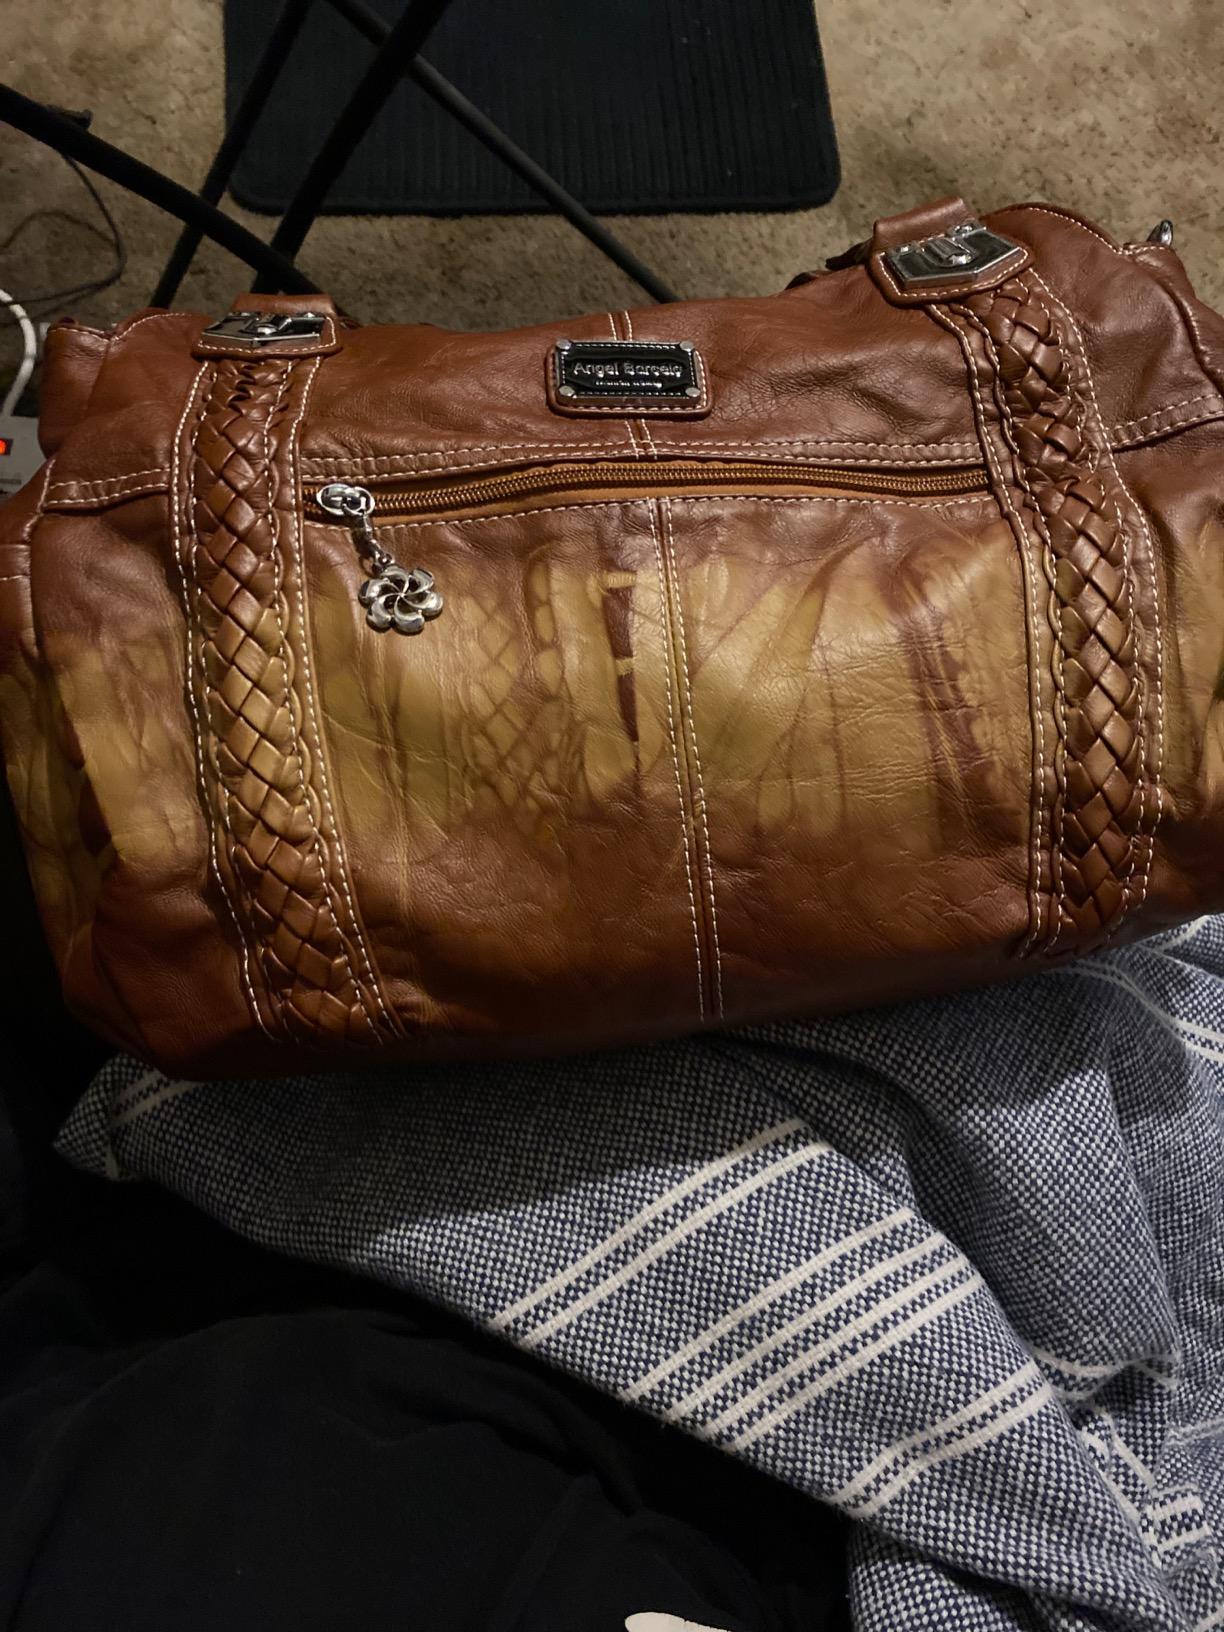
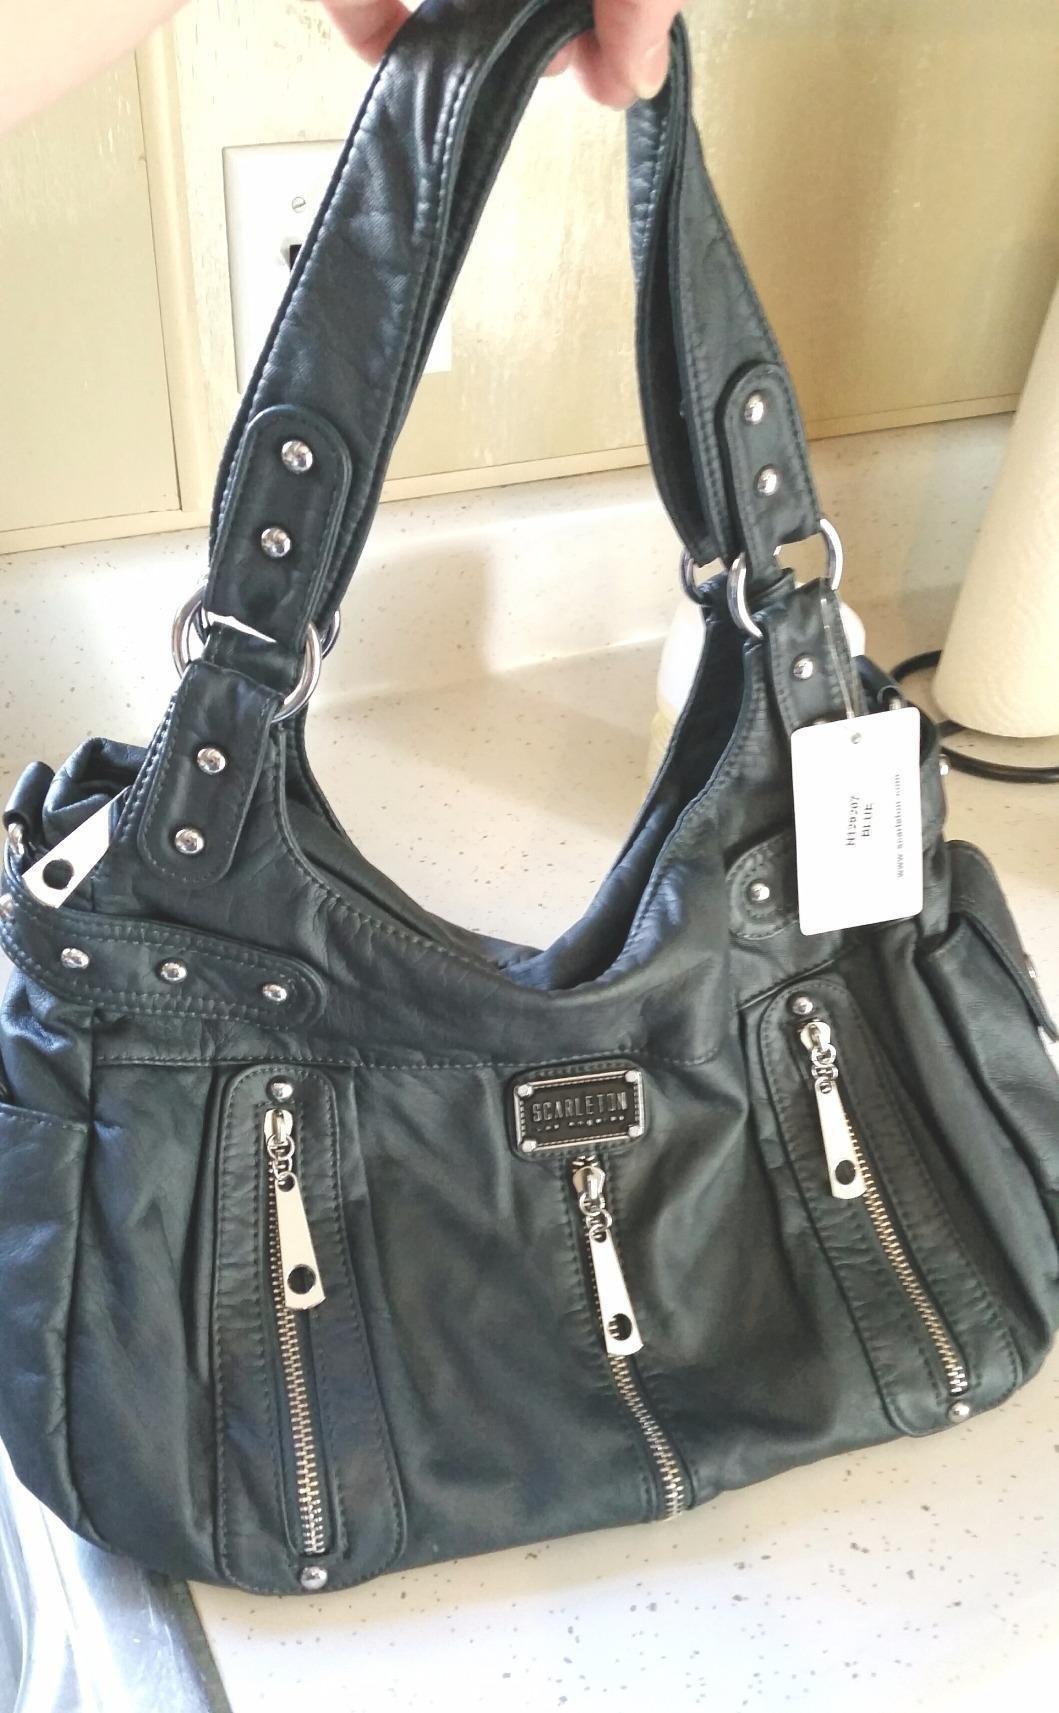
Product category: accessories_handbag
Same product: no